Sky position (RA, Dec in degrees): 154.168, 16.972
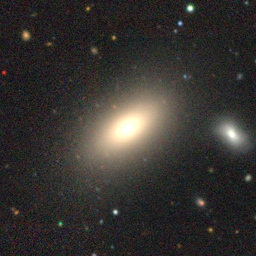
Galaxy morphology: In-between Round Smooth Galaxies